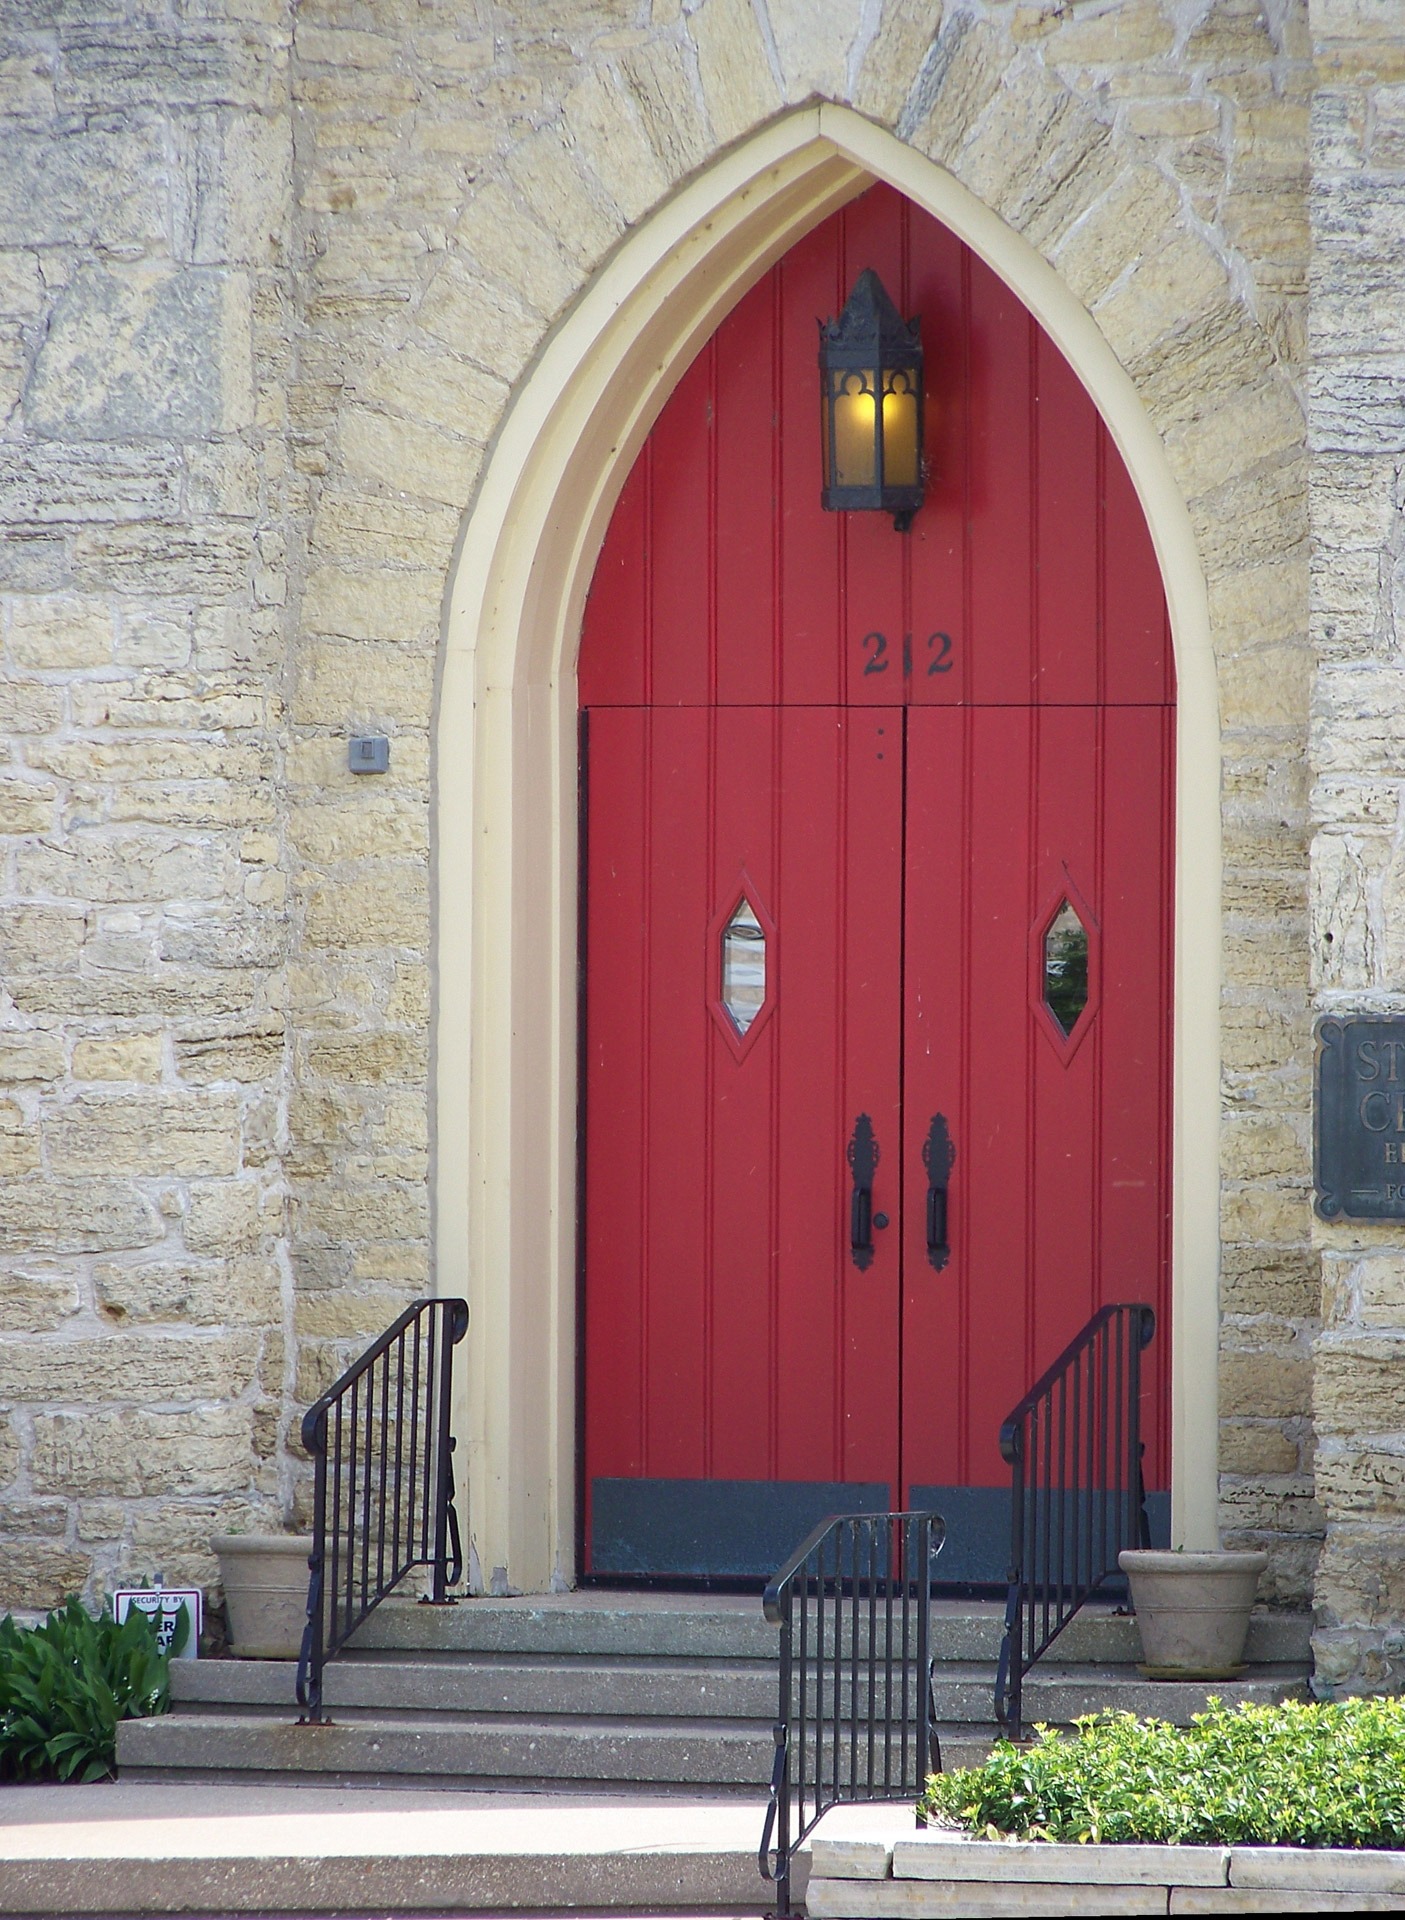
open, architecture, interior, window, building, arch, red, exit, entrance, facade, church, chapel, exterior, close, door, doorway, symmetry, welcome, front, closed, lock, stonework, entry, access, masonry, enter